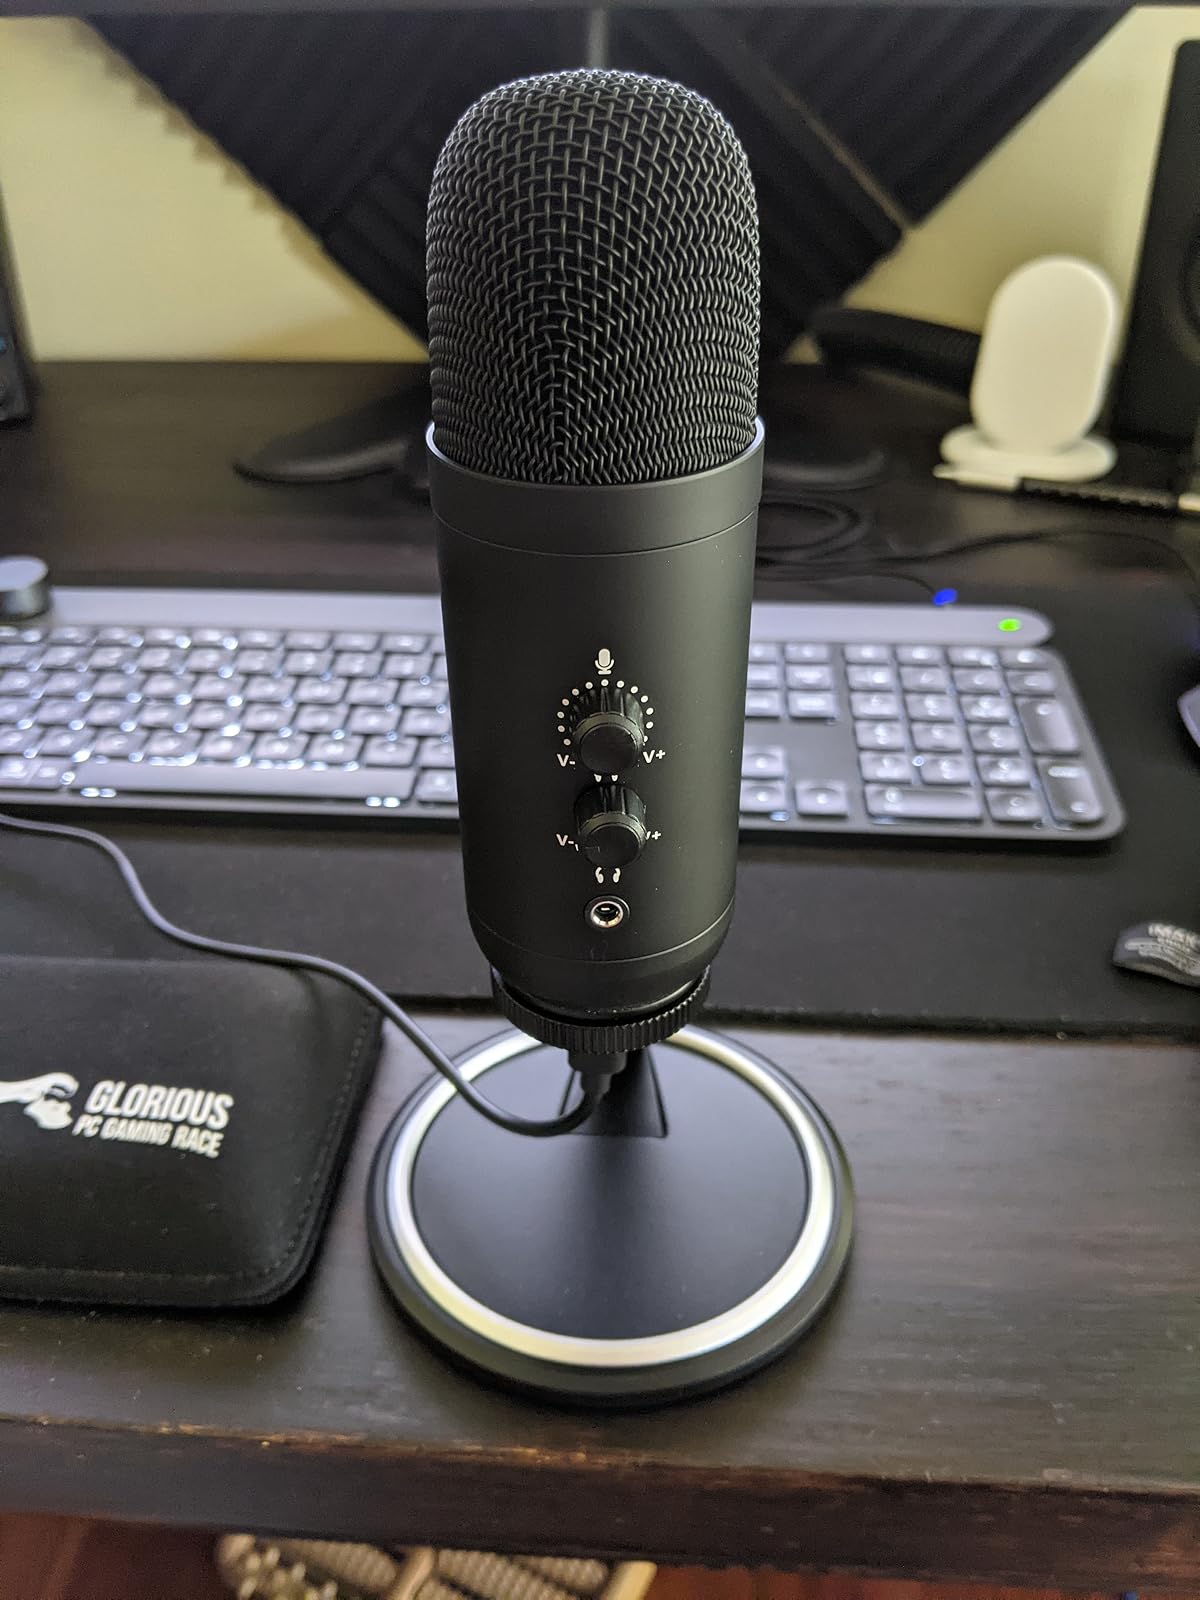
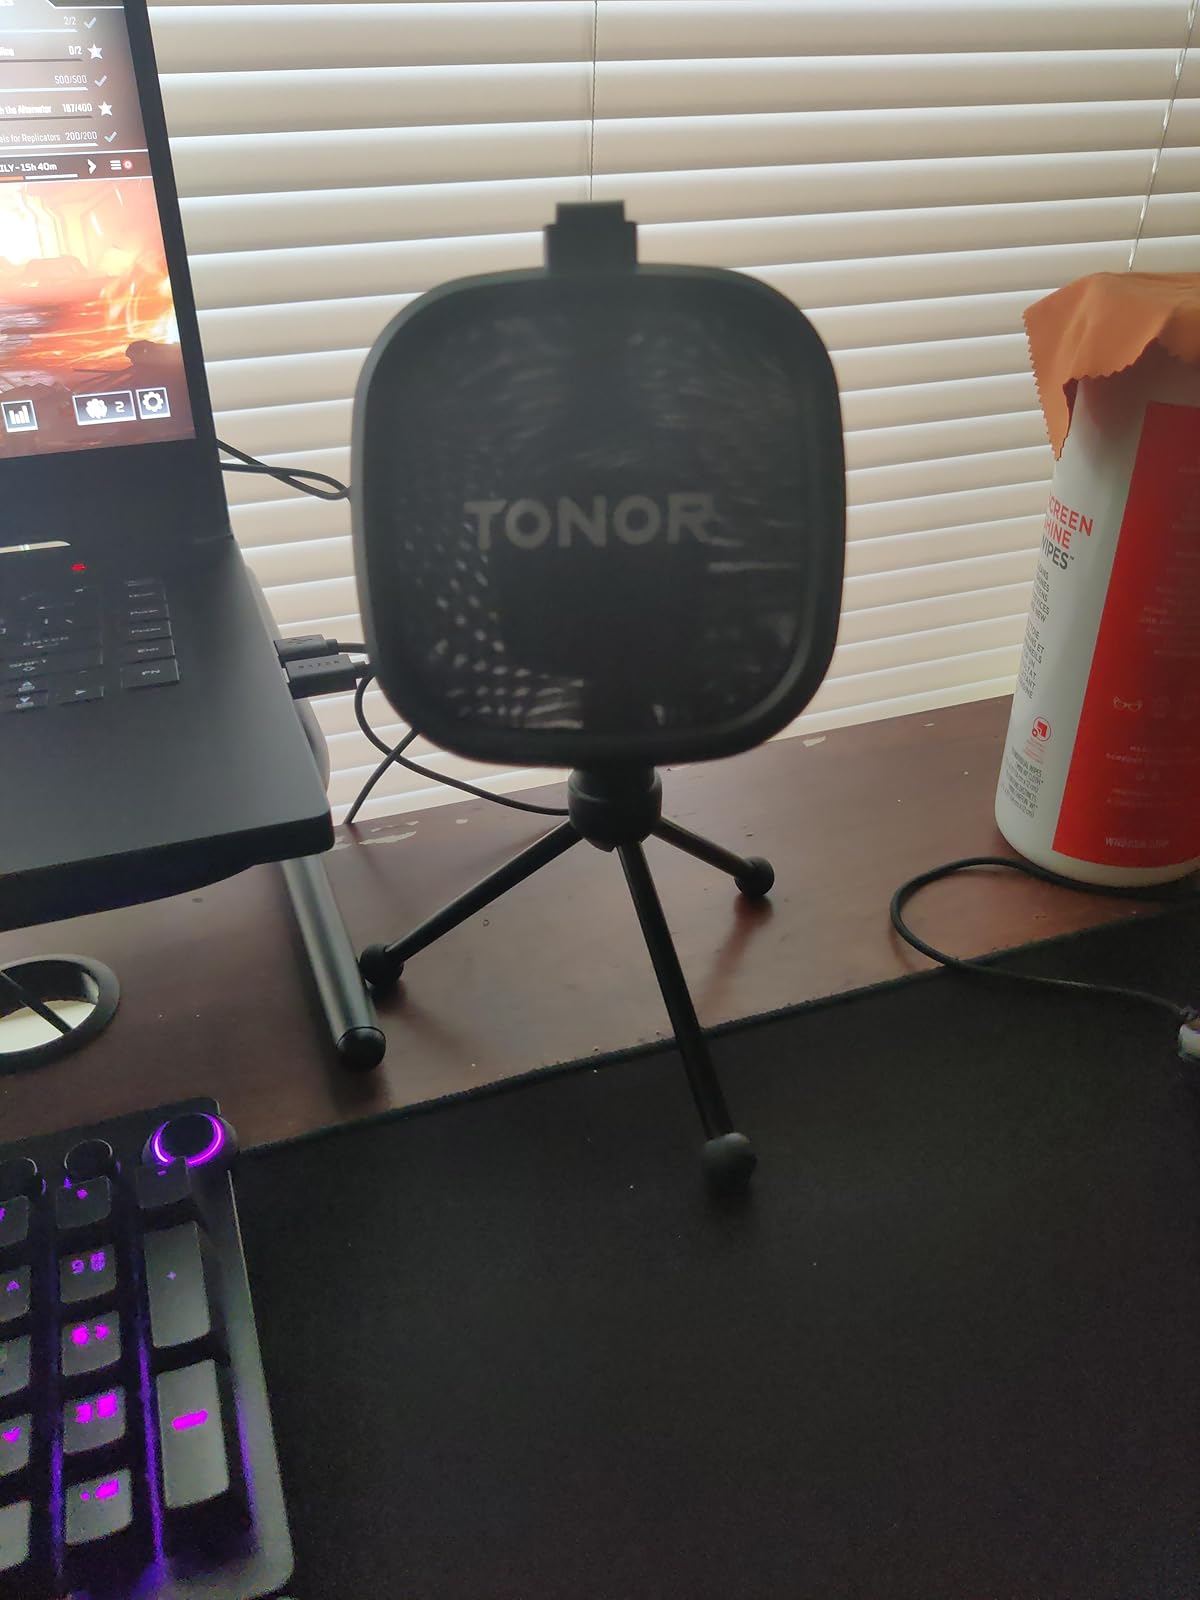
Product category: microphone
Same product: no